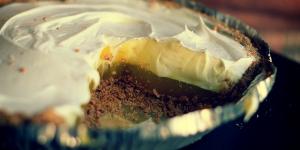
lemon pie estilo new york